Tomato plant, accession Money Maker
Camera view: vertical (180 deg); turntable rotation: 270 degrees
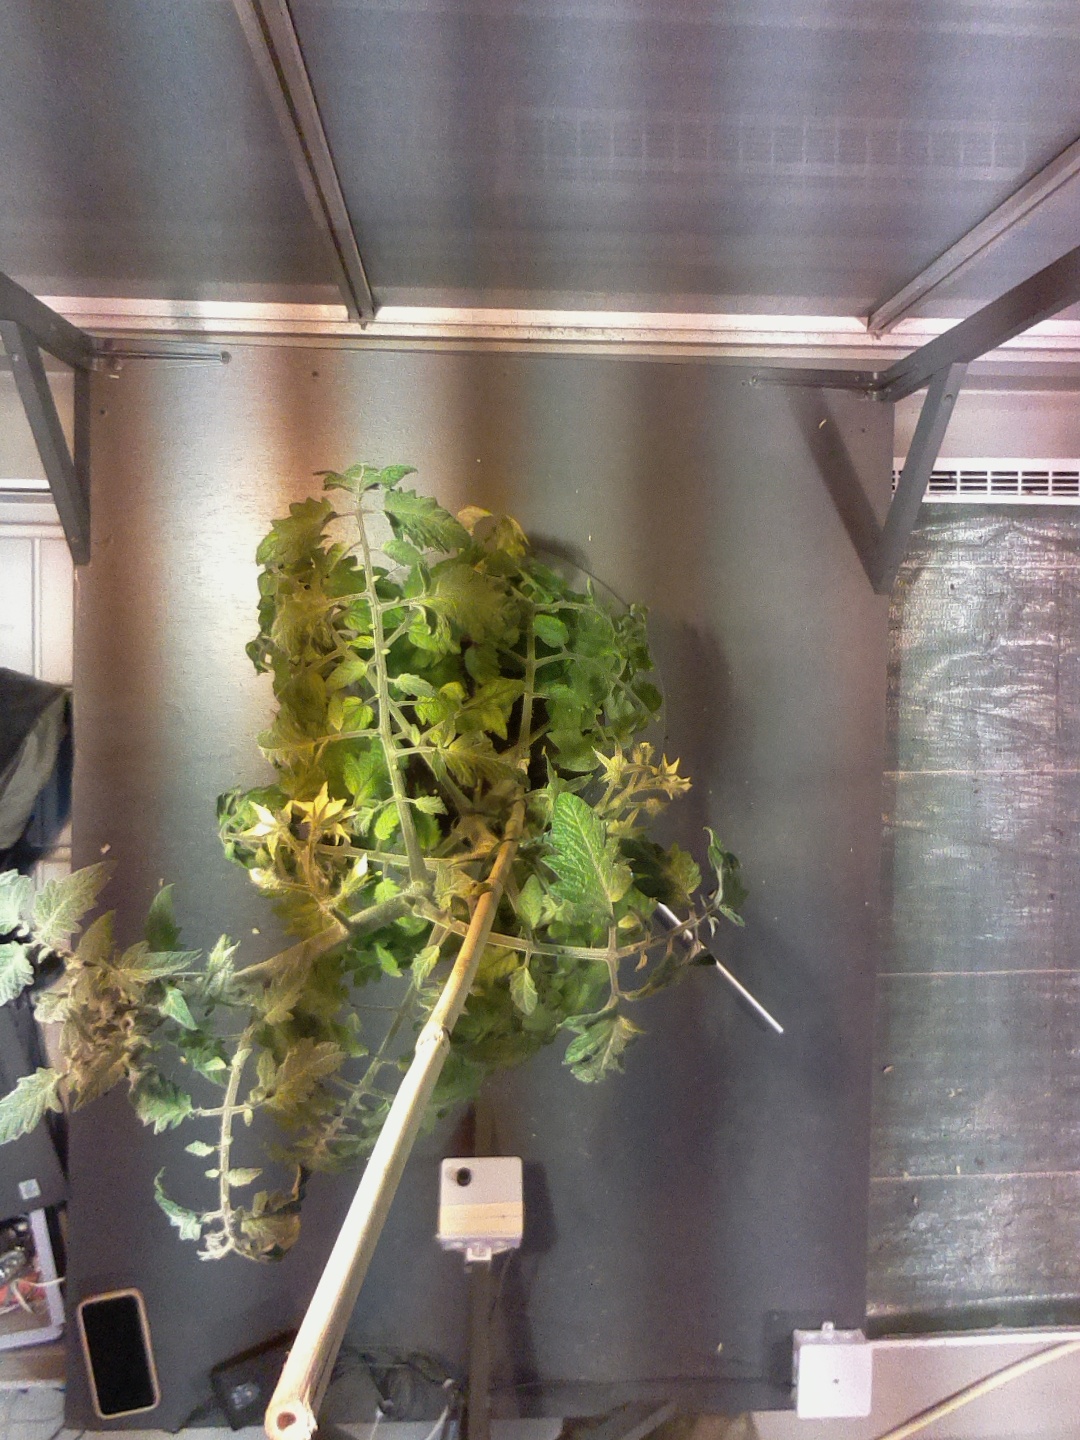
BBCH growth stage 71: 10%-20% of final fruit size